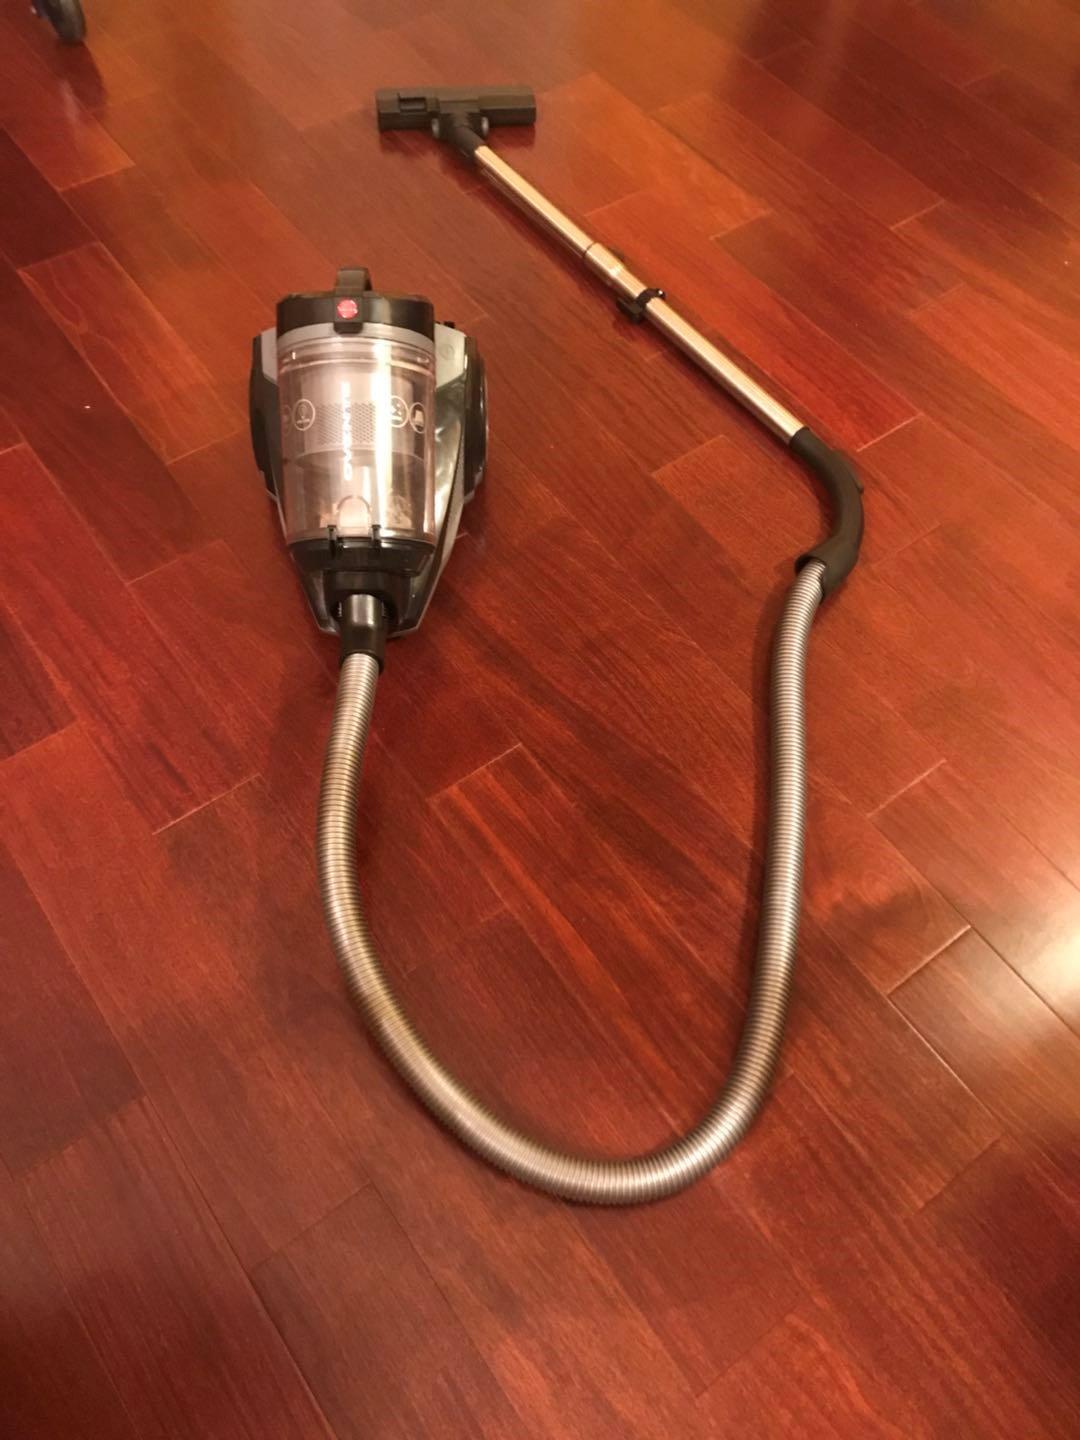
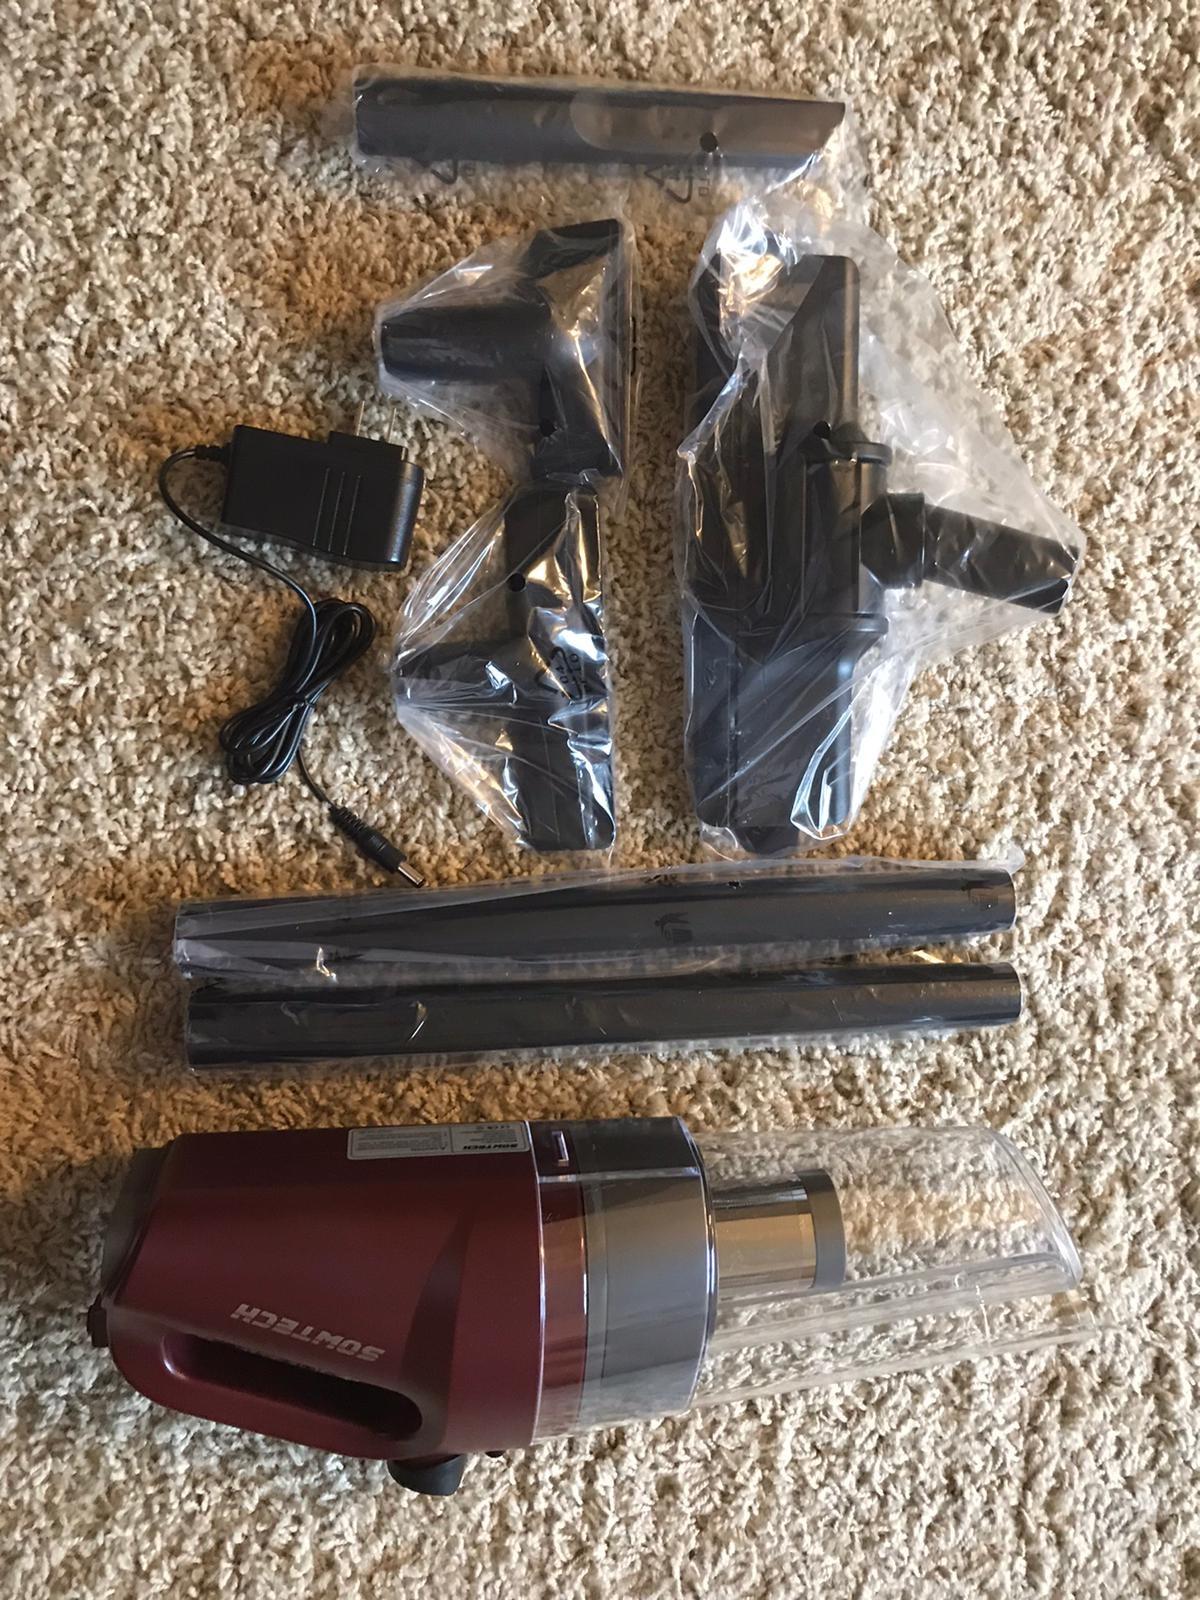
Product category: items_vacuum
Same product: no